2006–07 Australian bushfire season

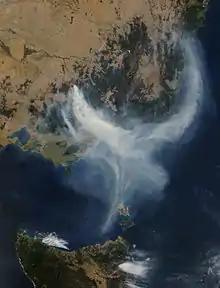
Satellite image of smoke from fires in the Victorian Alps and Gippsland, 8 December 2006

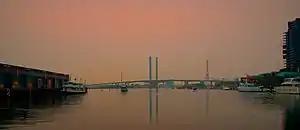
The Bolte Bridge surrounded by a thick sky during the bushfires. This photograph was taken in late afternoon.

On 1 December 2006, over 70 fires were caused by lightning strikes in the Victorian Alps, many of which eventually merged to become the "Great Divide Fire Complex", which burned from December 2006 to February 2007 (69 days) across approximately 1 million hectares. Fifty-one houses were ultimately lost in the fires. One man died in a vehicle accident while assisting a property owner to prepare for fire impact.